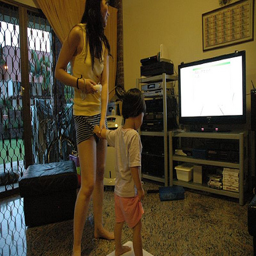
A woman and a child stand in front of a large screen television set, playing a video game.
A woman and child standing in a living room playing a wii.
Young child and teenager in front of tv playing Wii.
A woman and child playing the Wii Fit.
A woman is playing a video game with a child.